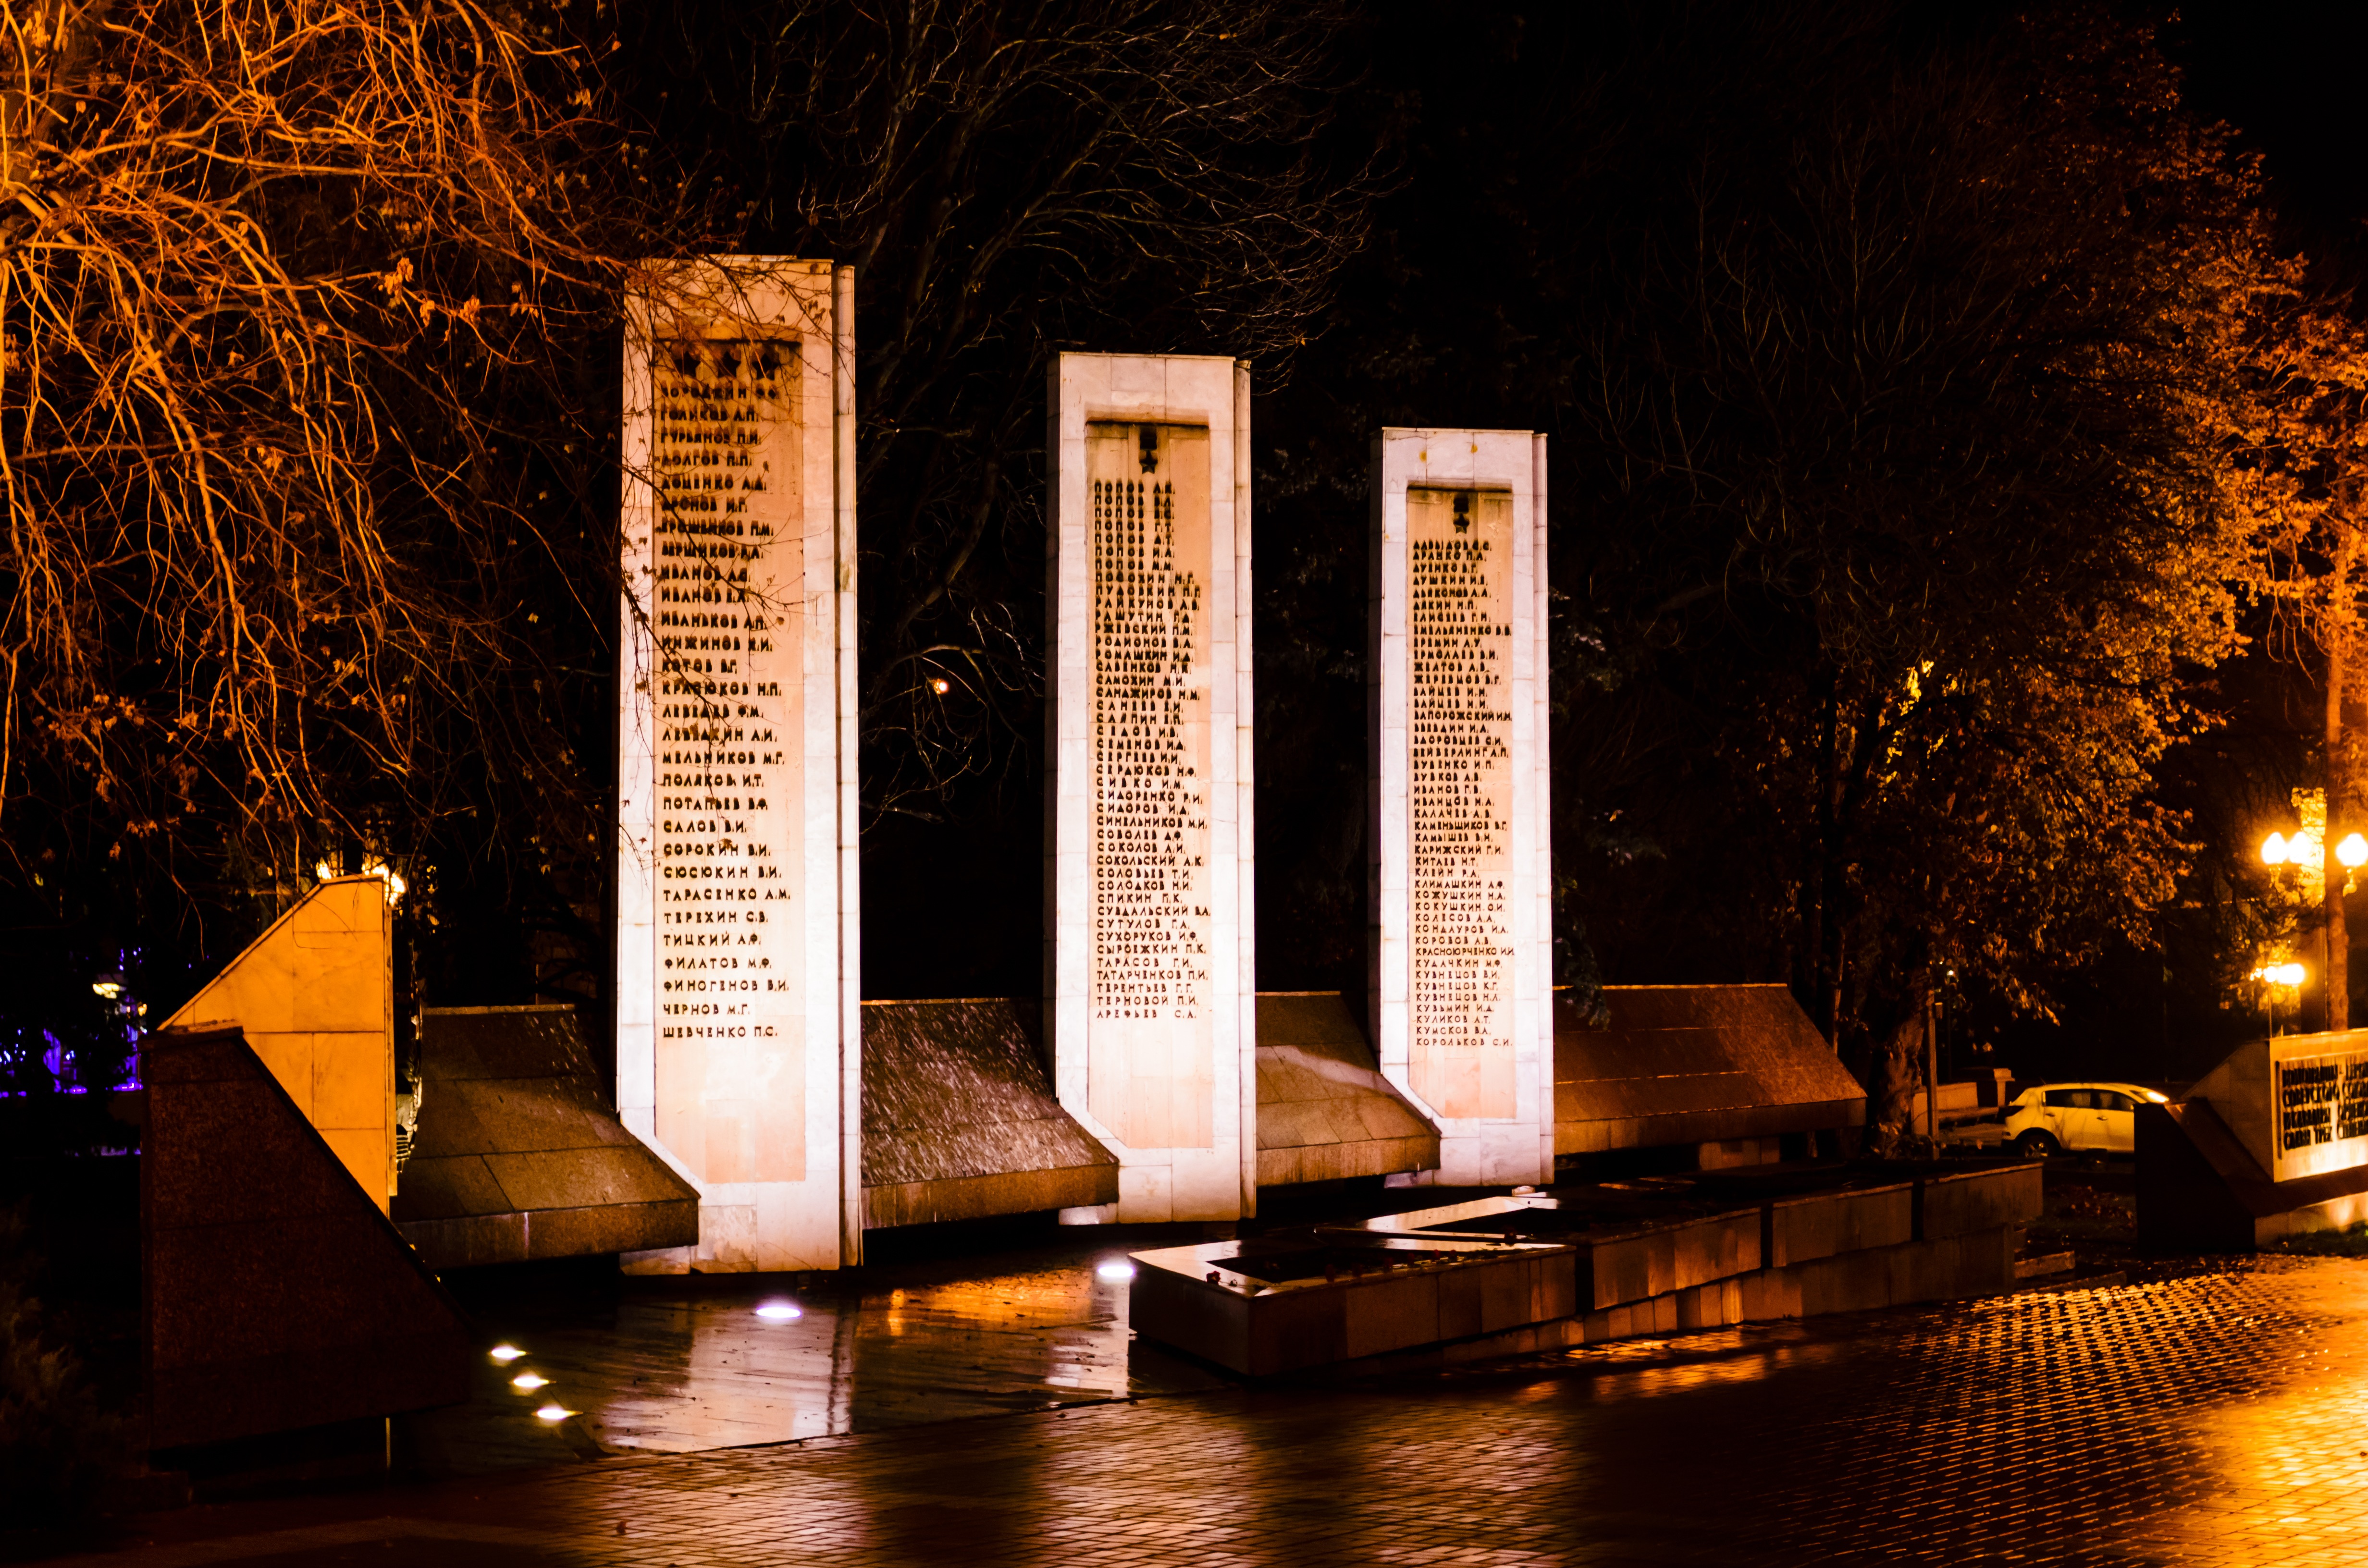
light, night, rain, monument, evening, reflection, darkness, lighting